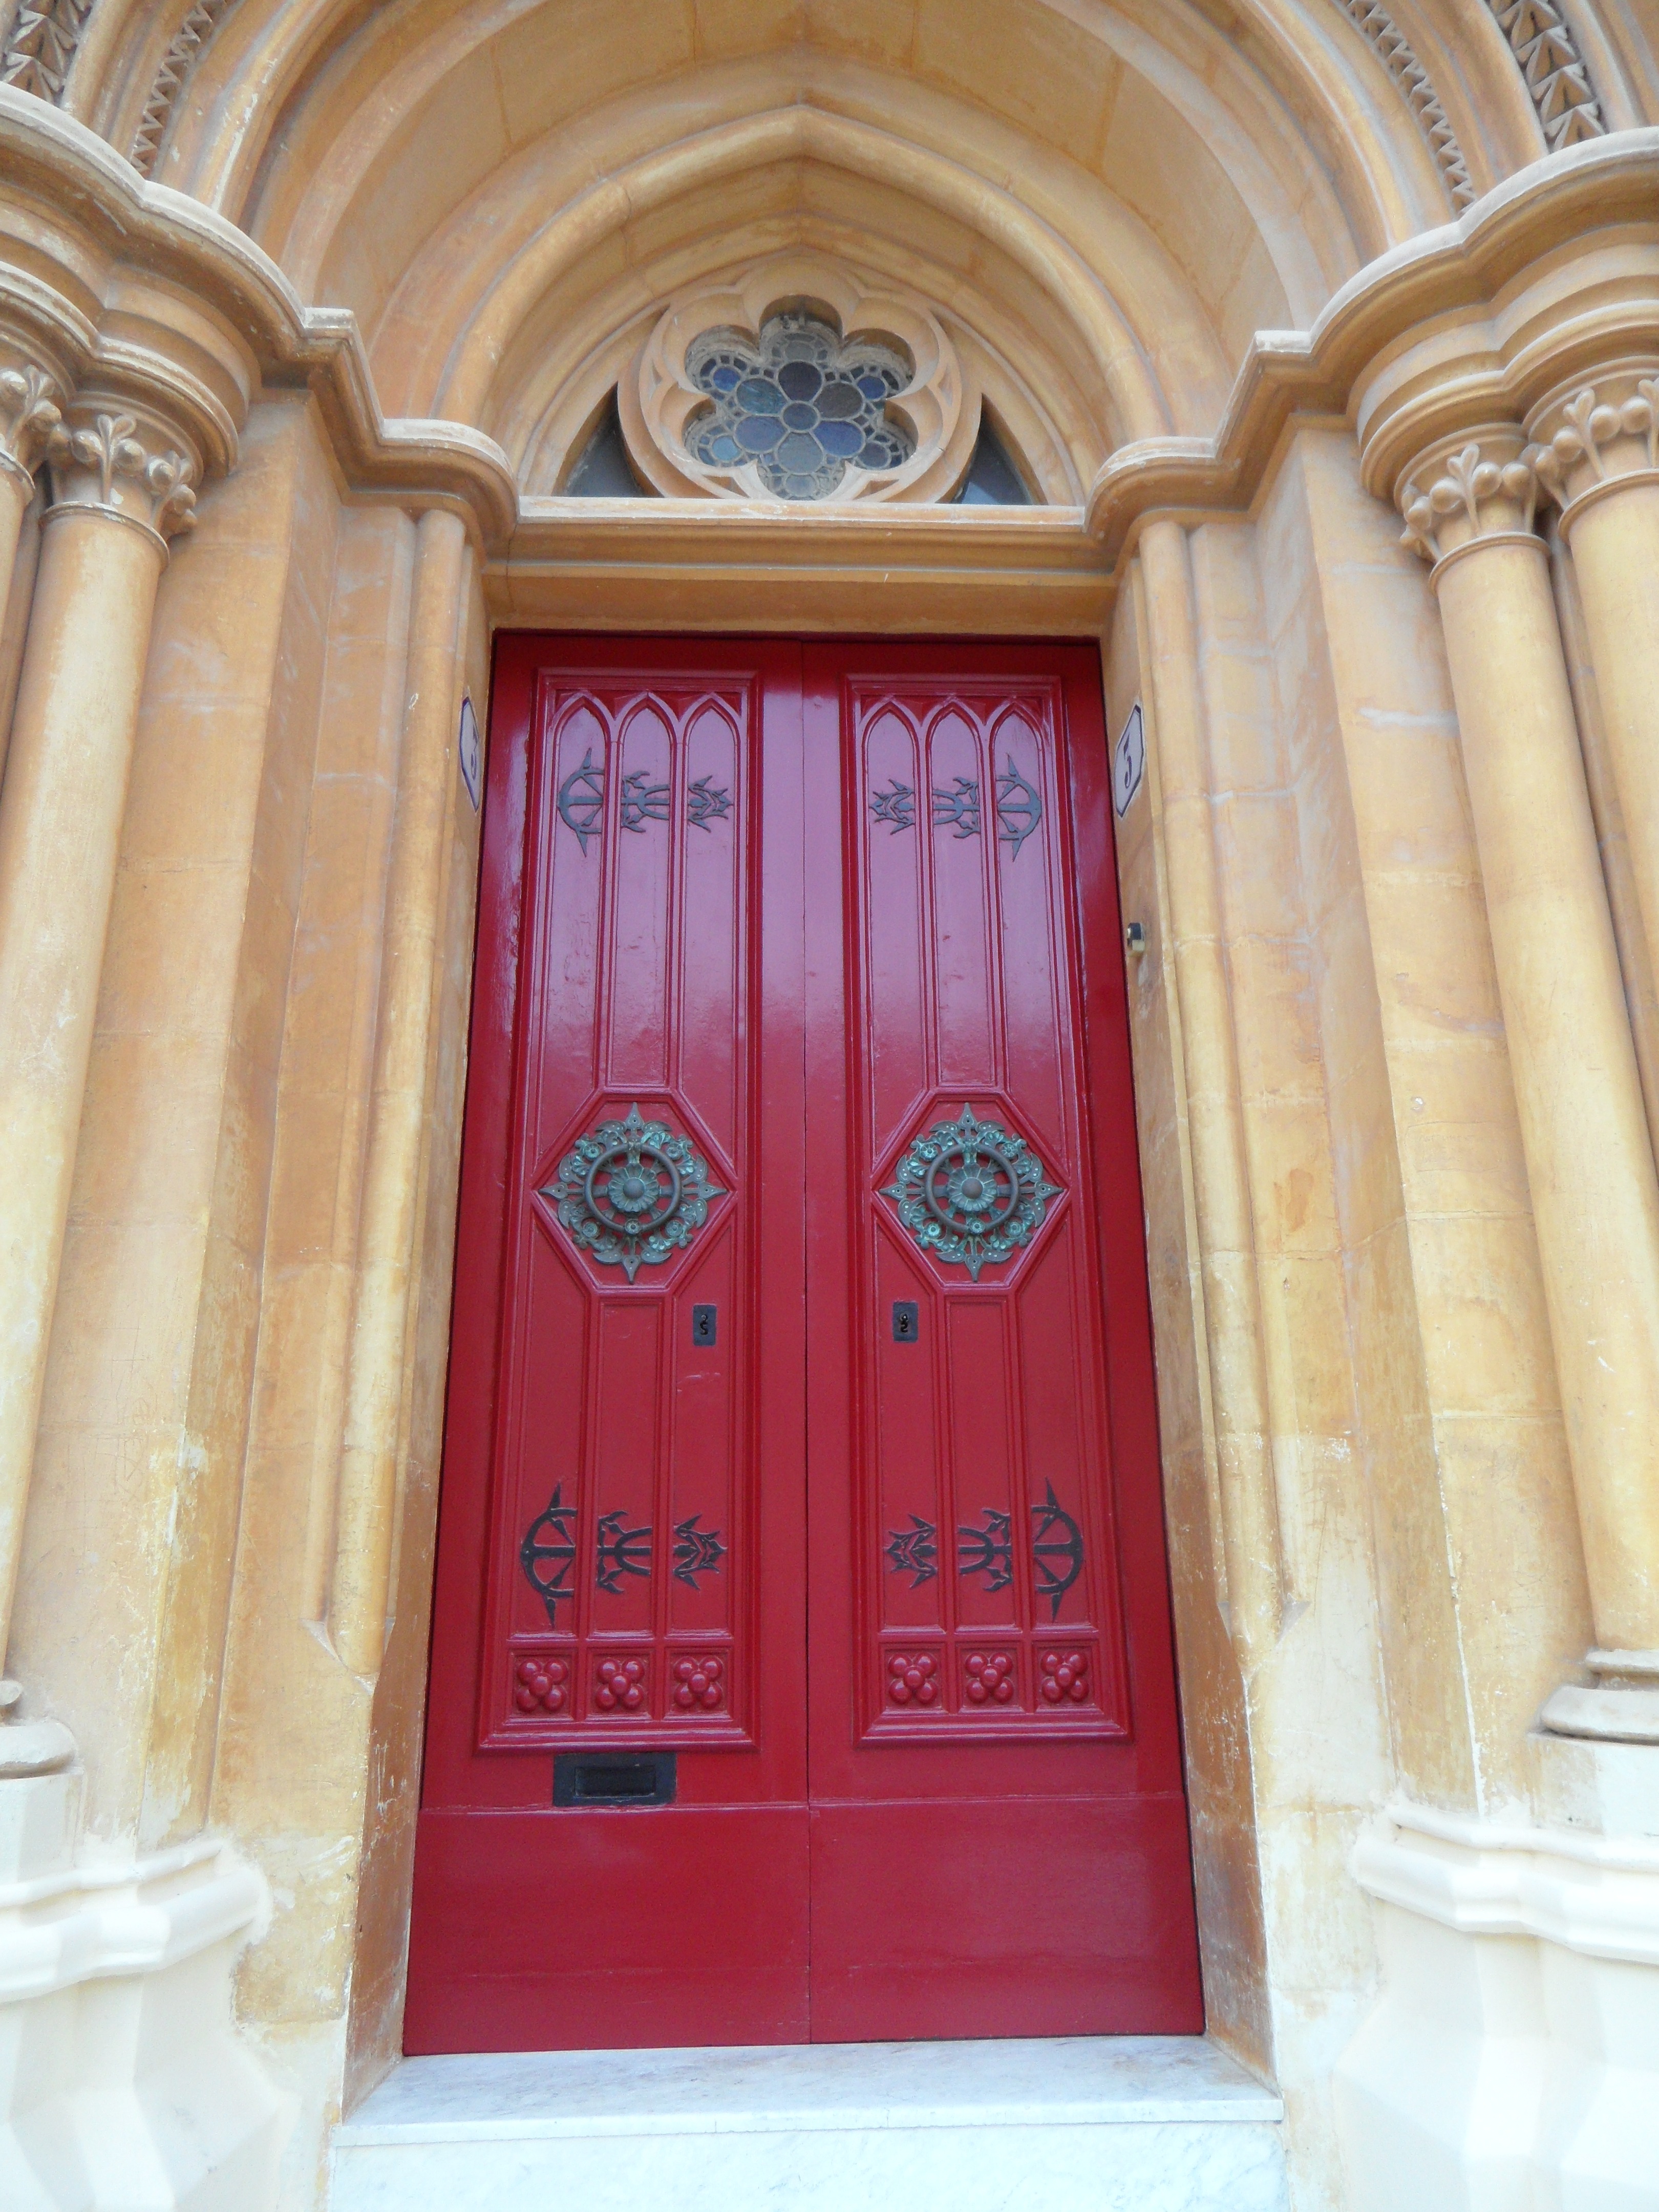
structure, wood, window, building, column, red, gate, door, goal, place of worship, interior design, decorated, input, house entrance, portal